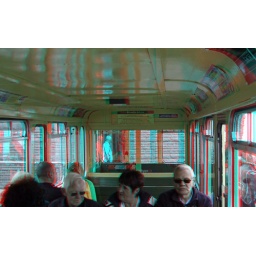
On the summit Mount Snowdon in anaglyph 3D stereo red blue glasses to view